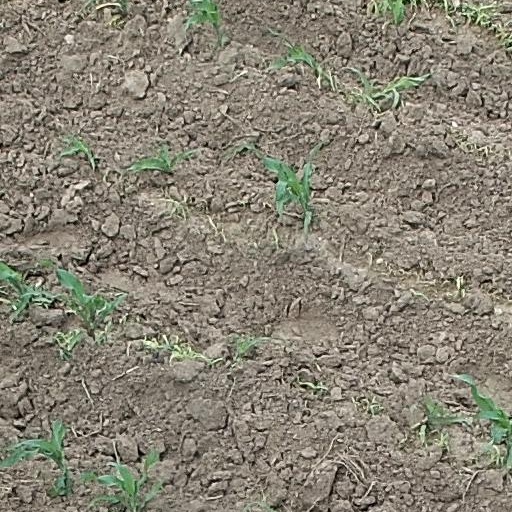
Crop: maize; corn